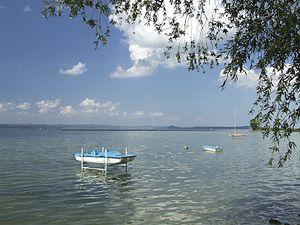
Balatonőszöd est un village et une commune du comitat de Somogy en Hongrie.